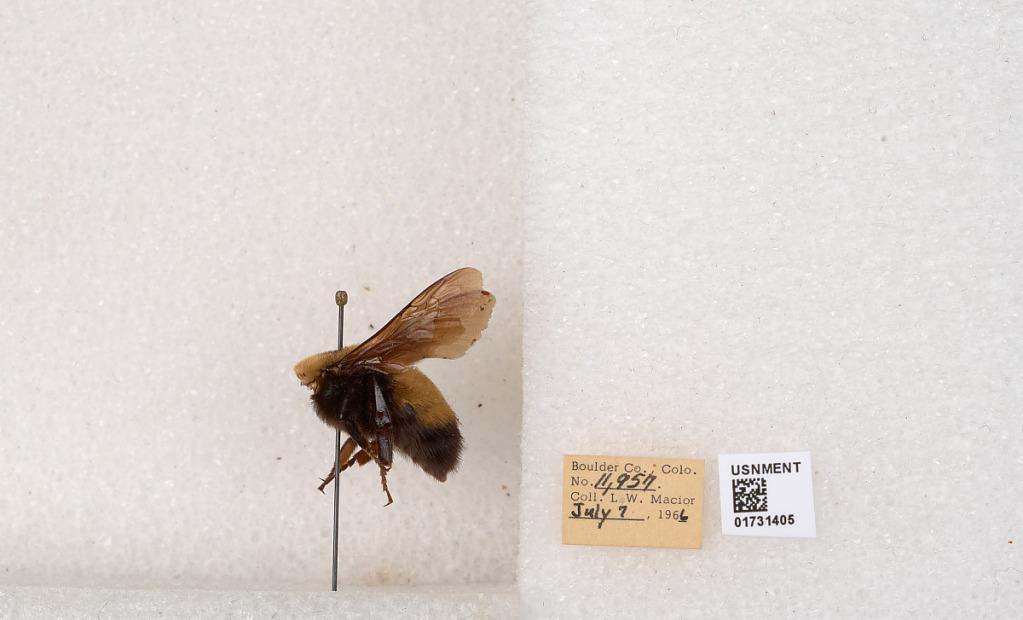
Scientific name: Bombus (Bombus) nevadensis Cresson